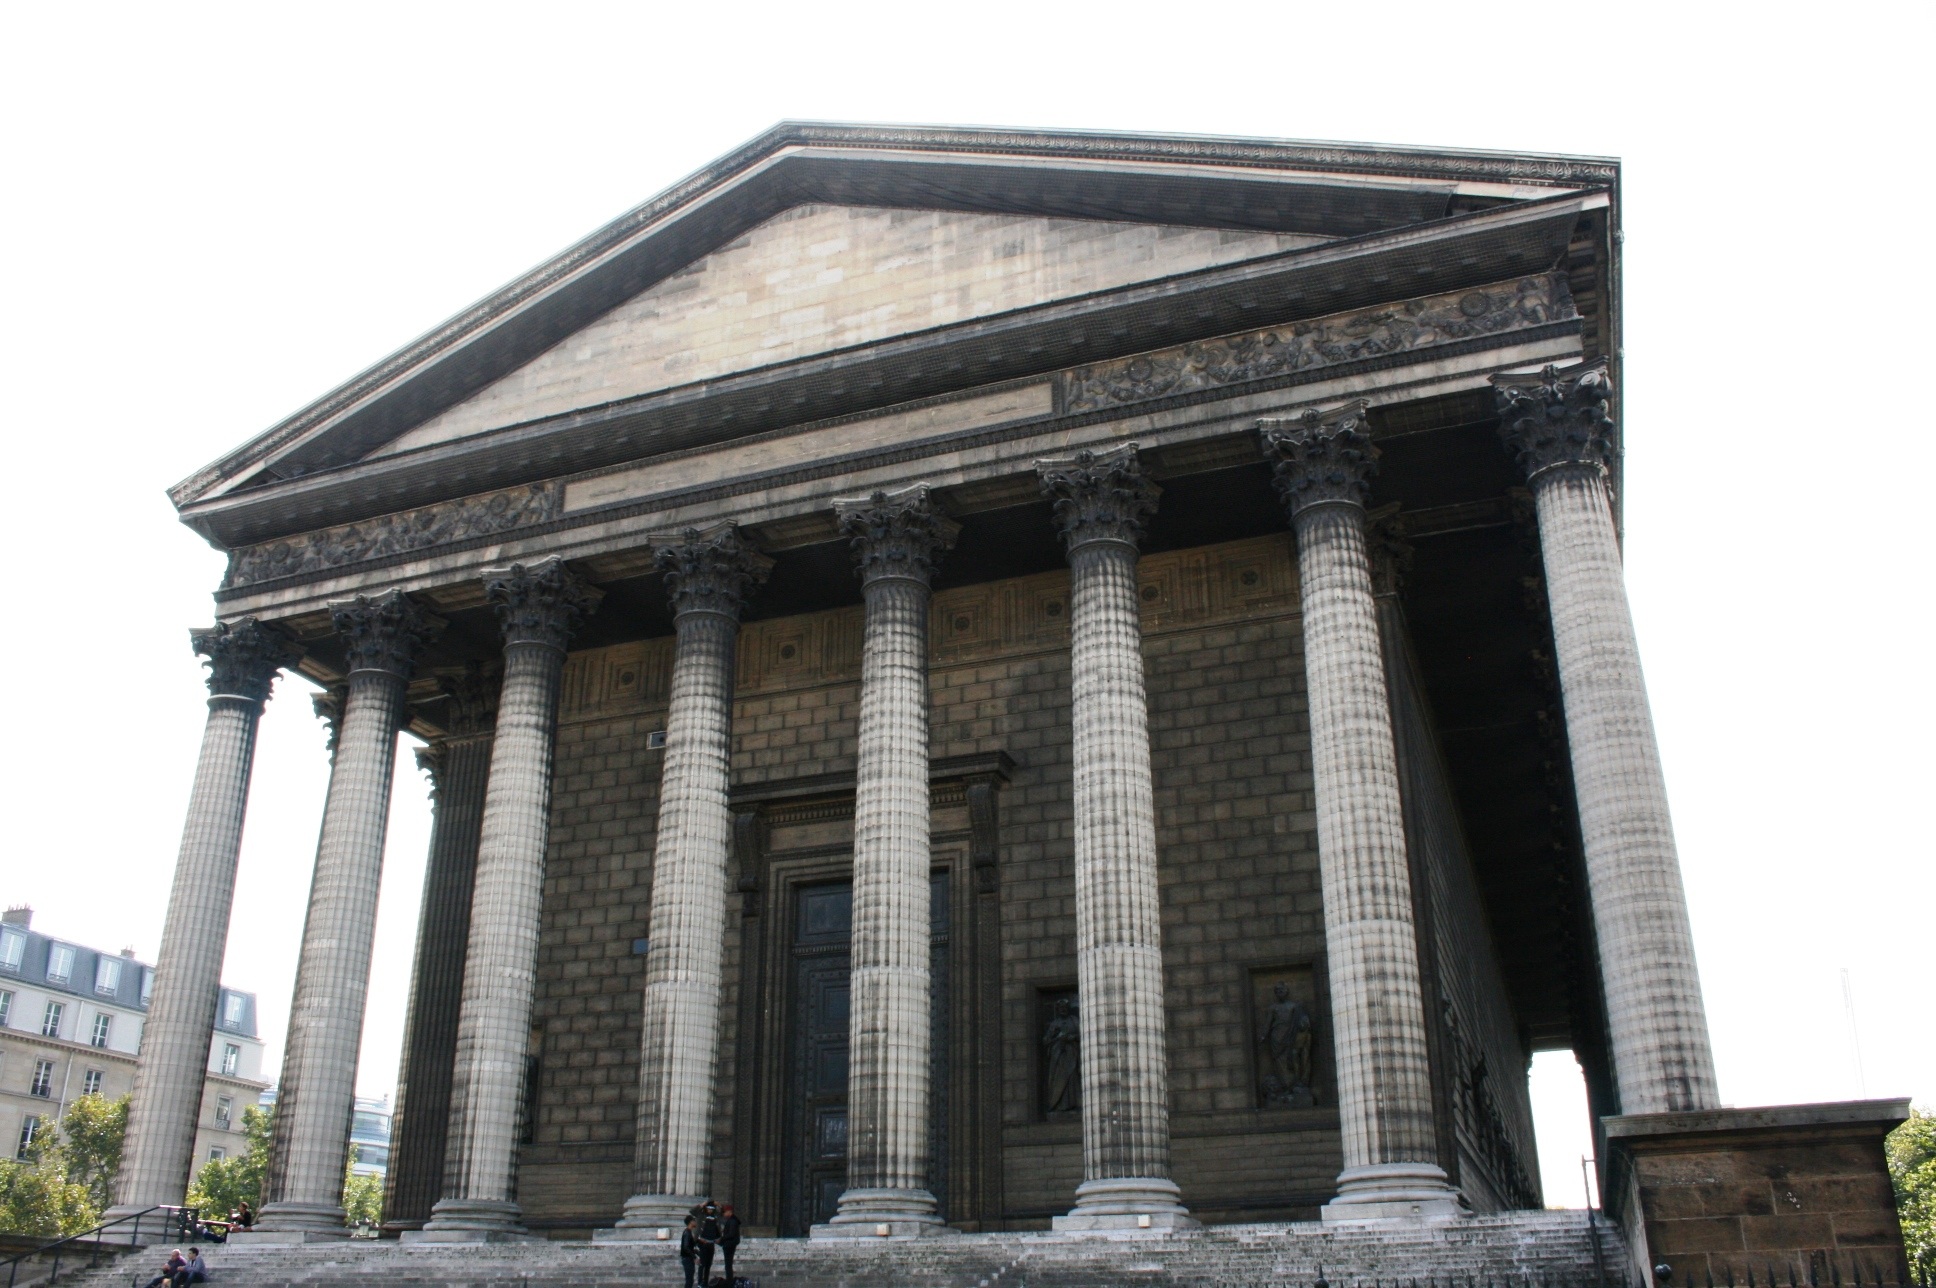
architecture, structure, building, monument, arch, column, landmark, facade, church, place of worship, memorial, temple, columns, madeleine, synagogue, court, roman temple, classical architecture, ancient roman architecture, ancient greek temple, brutalist architecture